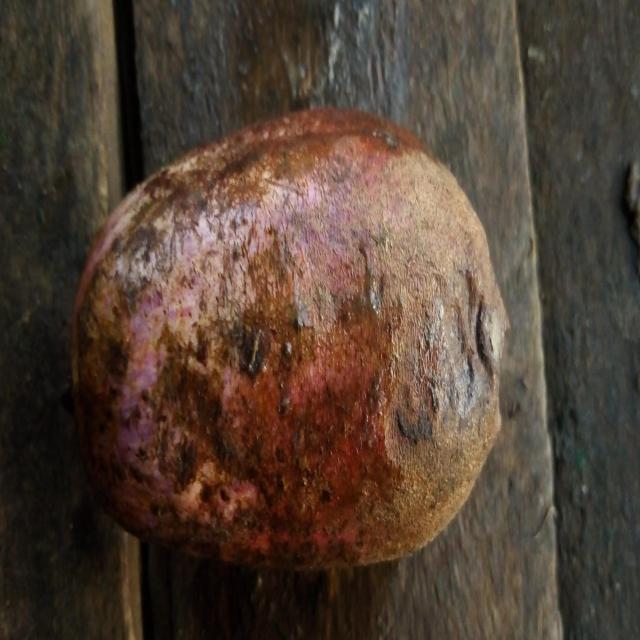
Plum grade: rotten